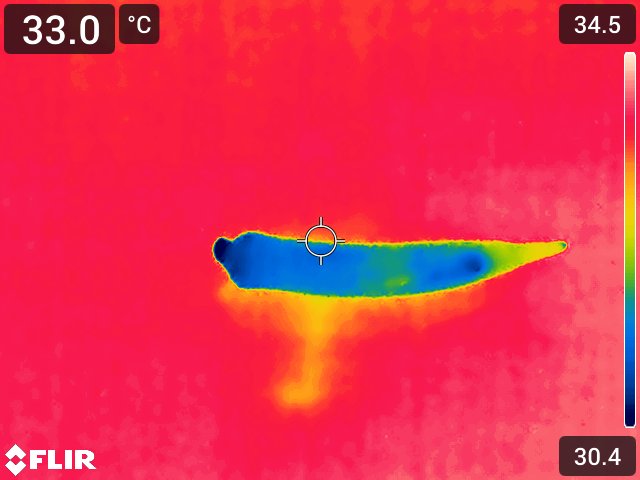
Maturity: adequate_matured